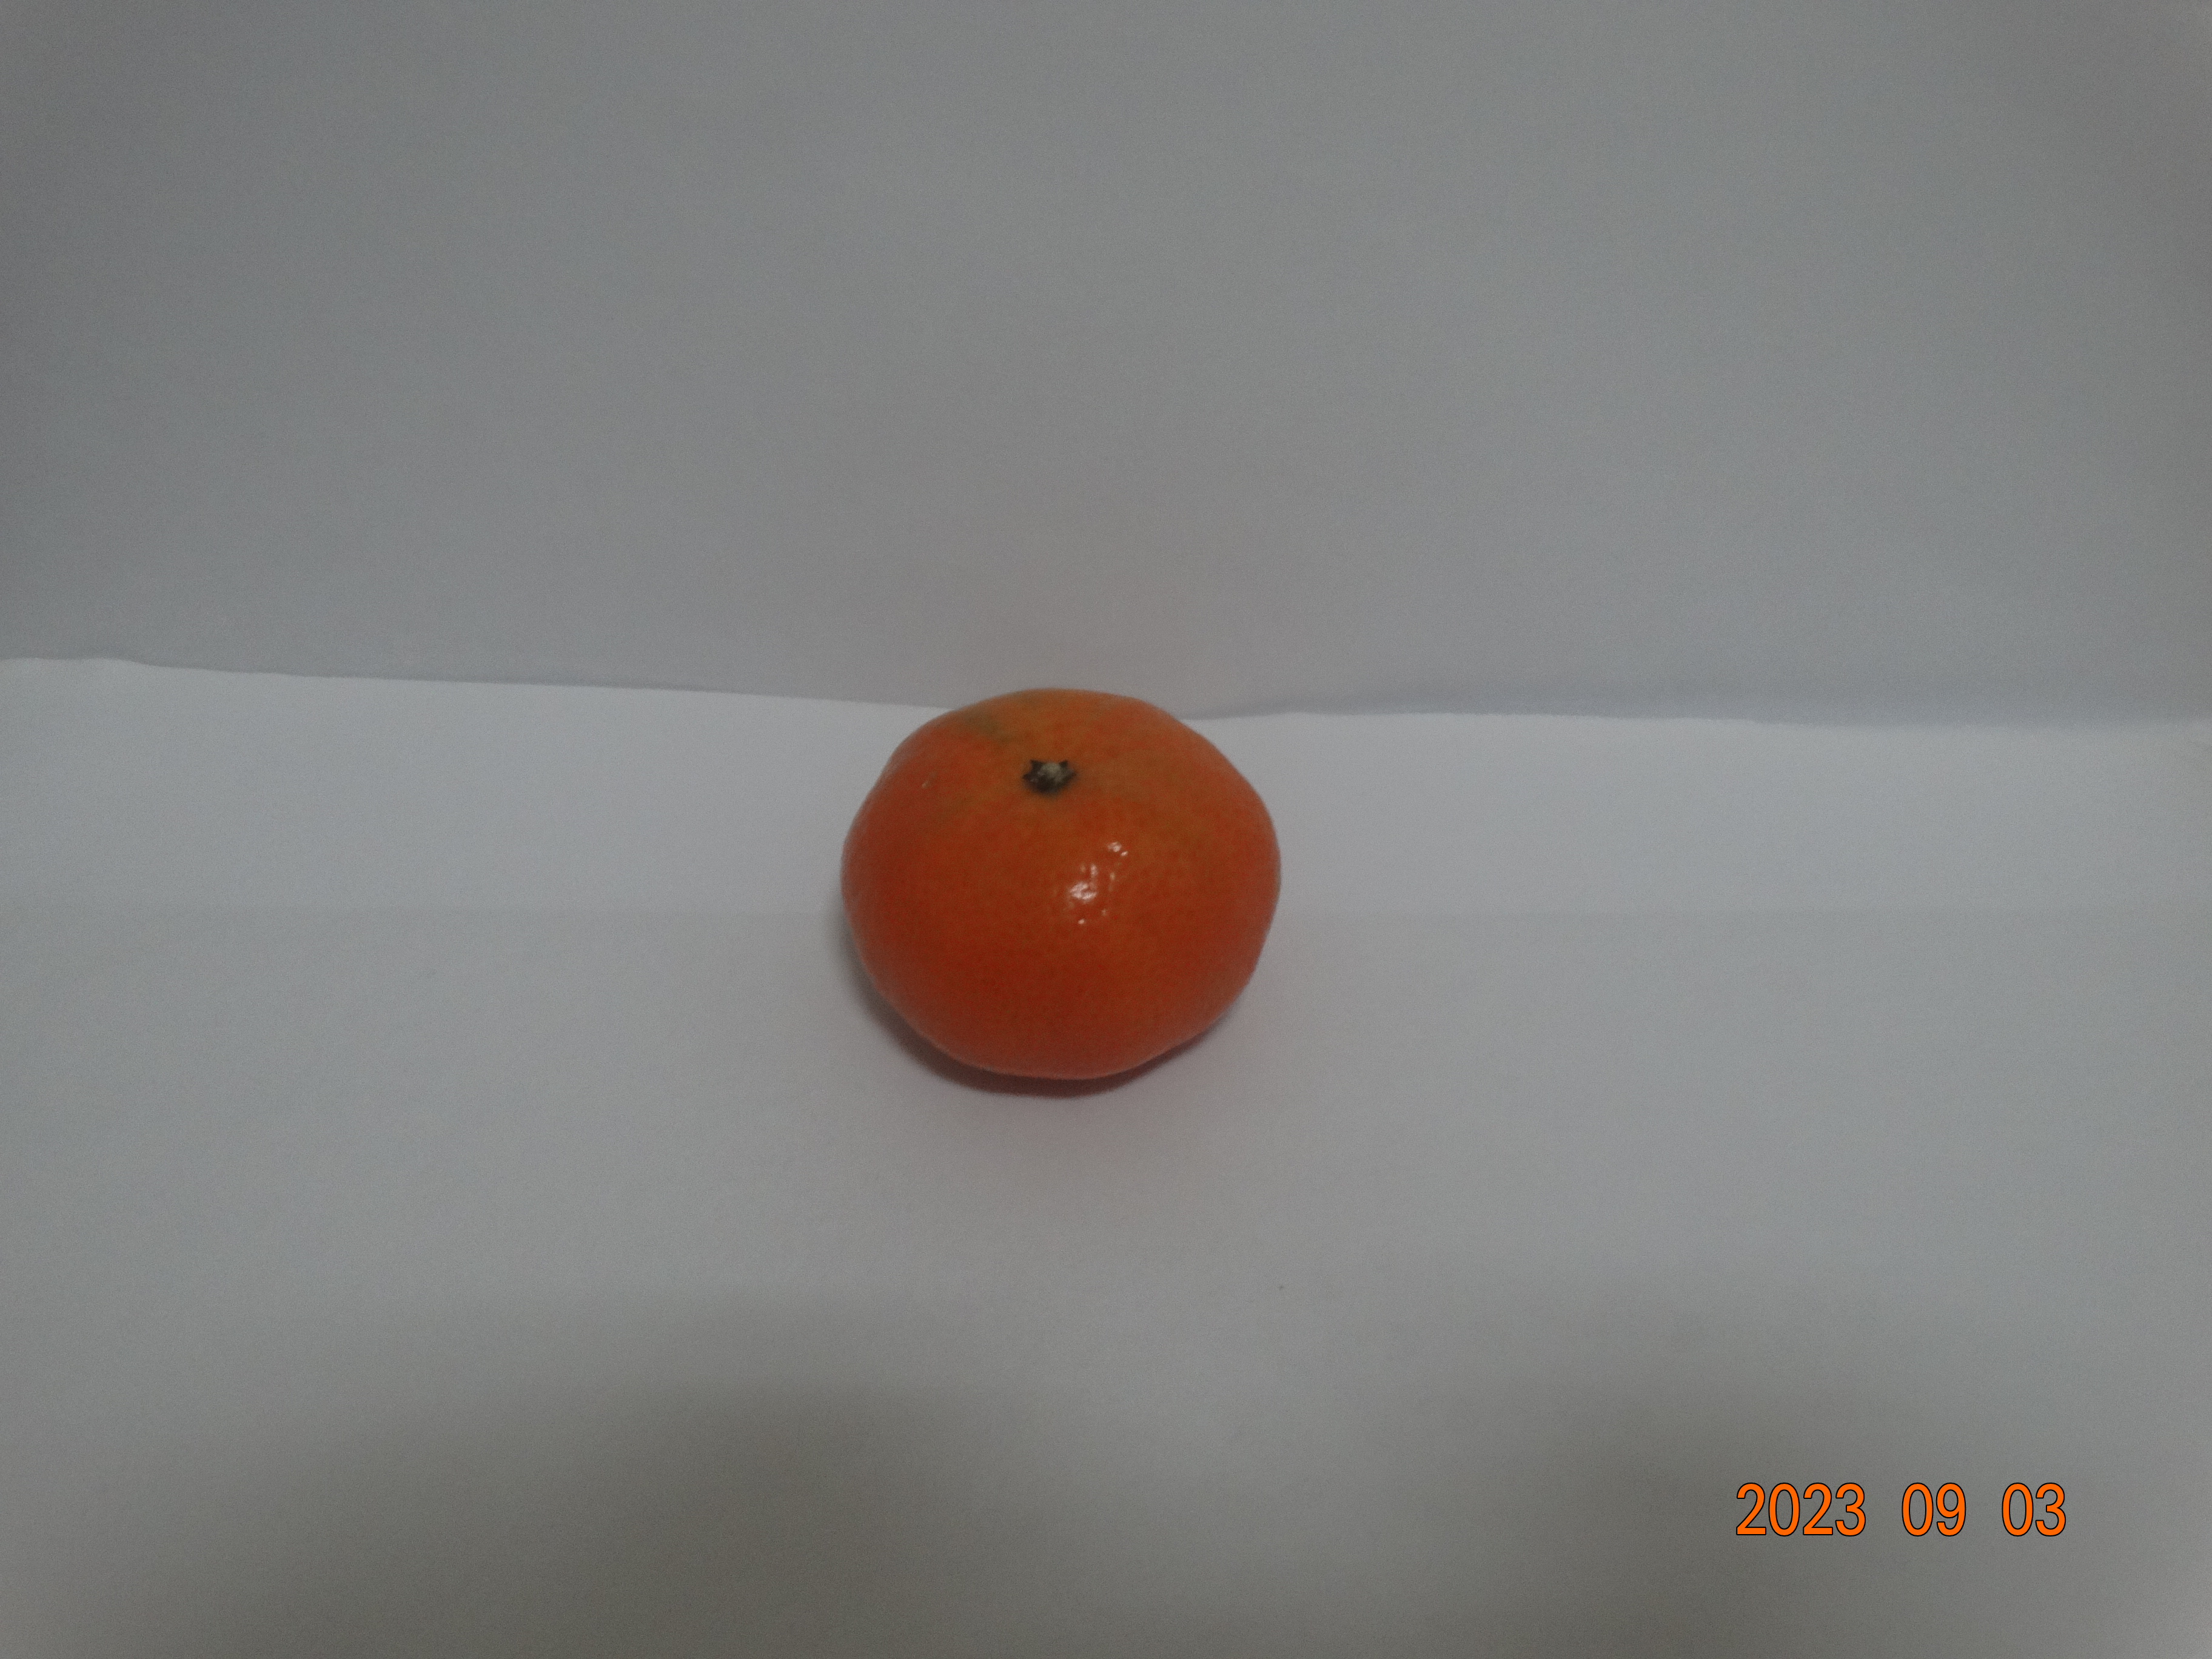
Citrus fruit variety: tangerine